Flavored liquor

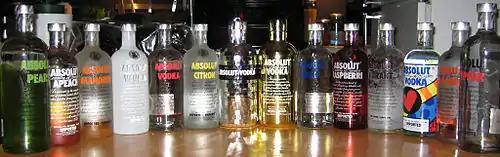
A selection of flavored Absolut Vodka bottles

Flavored liquors (also called infused liquors) are liquors that have added flavoring and, in some cases, a small amount of added sugar. They are distinct from liqueurs in that liqueurs have a high sugar content and may also contain glycerine.